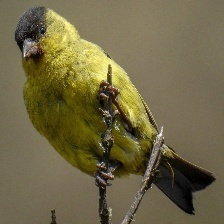
Species: ANDEAN SISKIN
Scientific name: SPINUS SPINESCENS